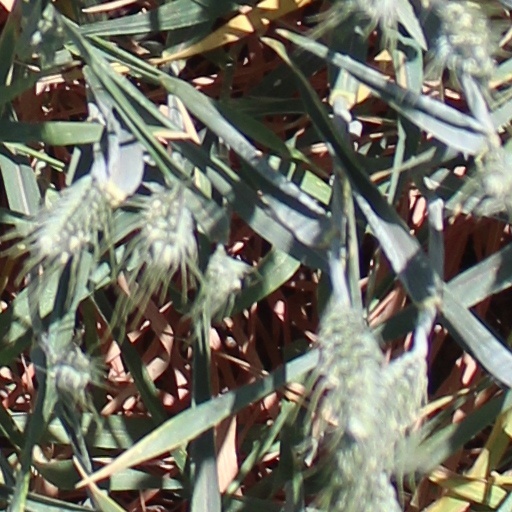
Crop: wheat